Who Wants to Be a Millionaire? (Nigerian game show)

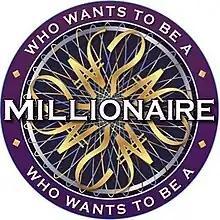
Logo since 2022

Who Wants to Be a Millionaire? is a Nigerian game show based on the original British format of "Who Wants to Be a Millionaire?". It first aired on 8 October 2004 and stopped temporarily on 25 June 2017. On 29 August 2017, a deal was secured with Airoplaycare behind the new sponsor after MTN Nigeria pulled out from the game show.